Malling Abbey

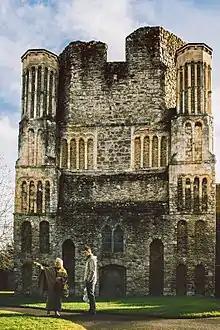
The western end of the Norman abbey church of St Mary's Abbey, probably completed towards the end of the 12th century

As the abbey prospered, West Malling became a flourishing market town. In the four-and-a-half centuries of Benedictine life at the abbey, major events included a fire in 1190 which destroyed much of the abbey and town, the Black Death in 1349 which reduced the community to four nuns and four novices, and the surrender of Malling to the Crown on 28 October 1538 during the Dissolution of the Monasteries.